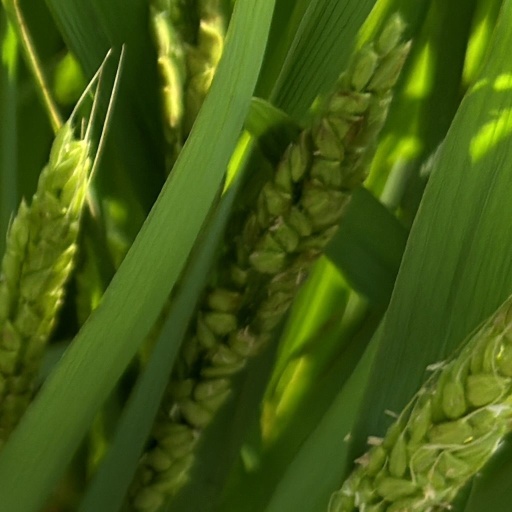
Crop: rice